William Haseldine Pepys

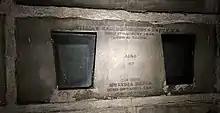
Graves of William Hasledine Pepys and his wife Lydia in the Terrace Catacombs, Highgate Cemetery

Another close friend was William Allen and together they investigated the composition of carbon dioxide, and the density of ammonia, and elucidated the chemical phenomena of respiration in man, animals, and plants. These researches were successful largely because of the ingenious apparatus invented and designed by Pepys. He was active in the management of the Royal Institution of Great Britain and was its vice-president in 1816. He was honorary secretary of the London Institution from 1821 to 1824 and was Master of the Worshipful Company of Cutlers in 1822 and 1828. He became the Treasurer and Vice-President of the Geological Society.